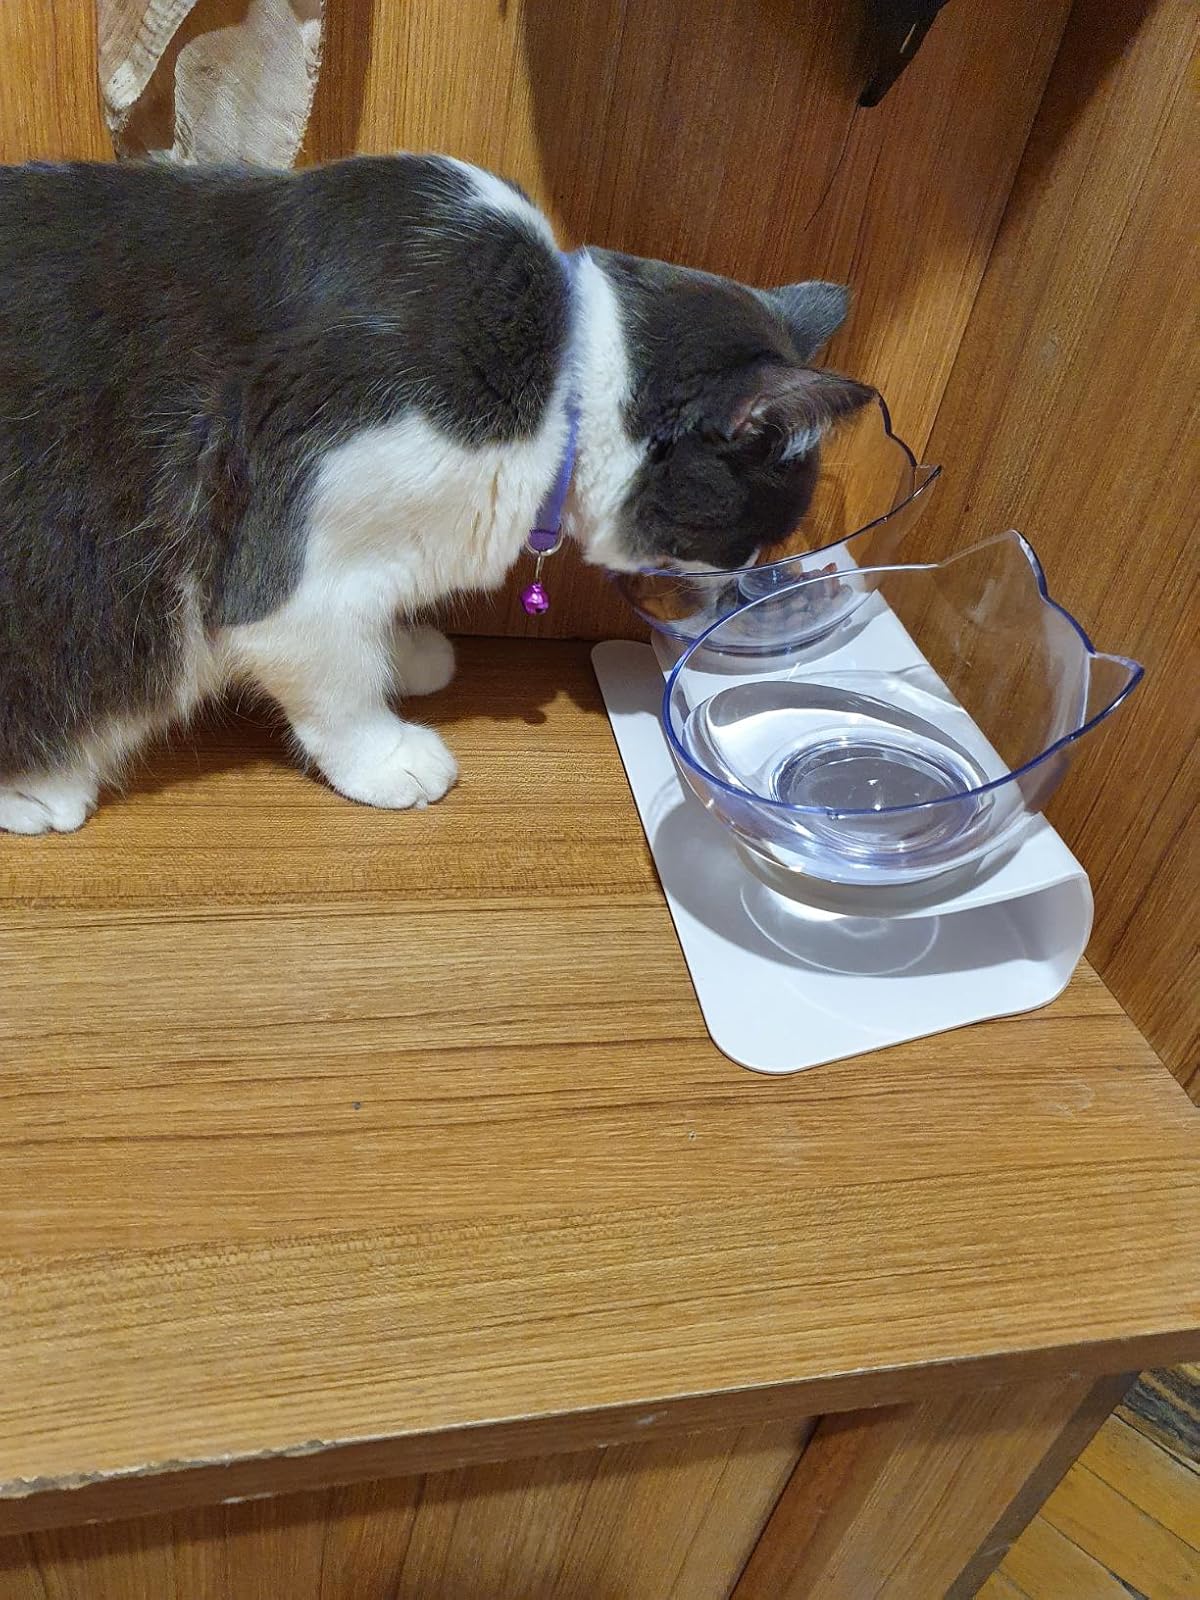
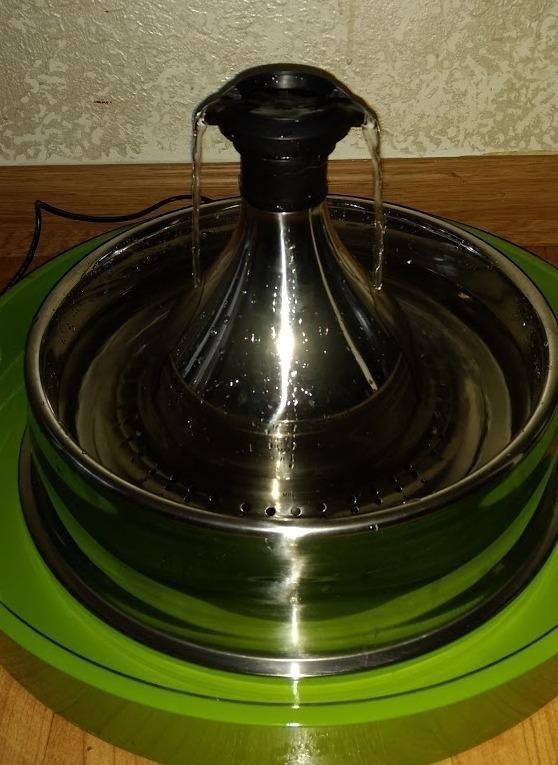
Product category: items_bowl
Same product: no